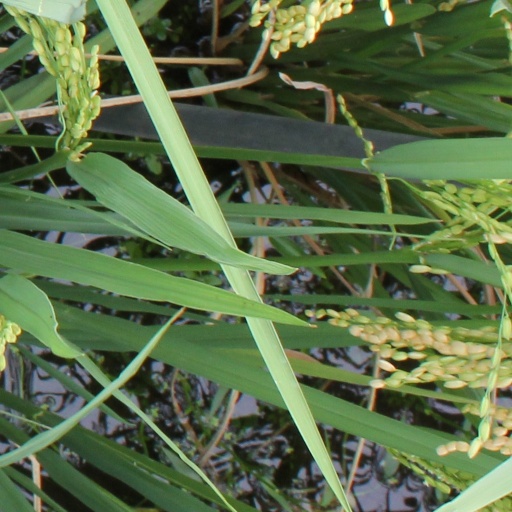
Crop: rice